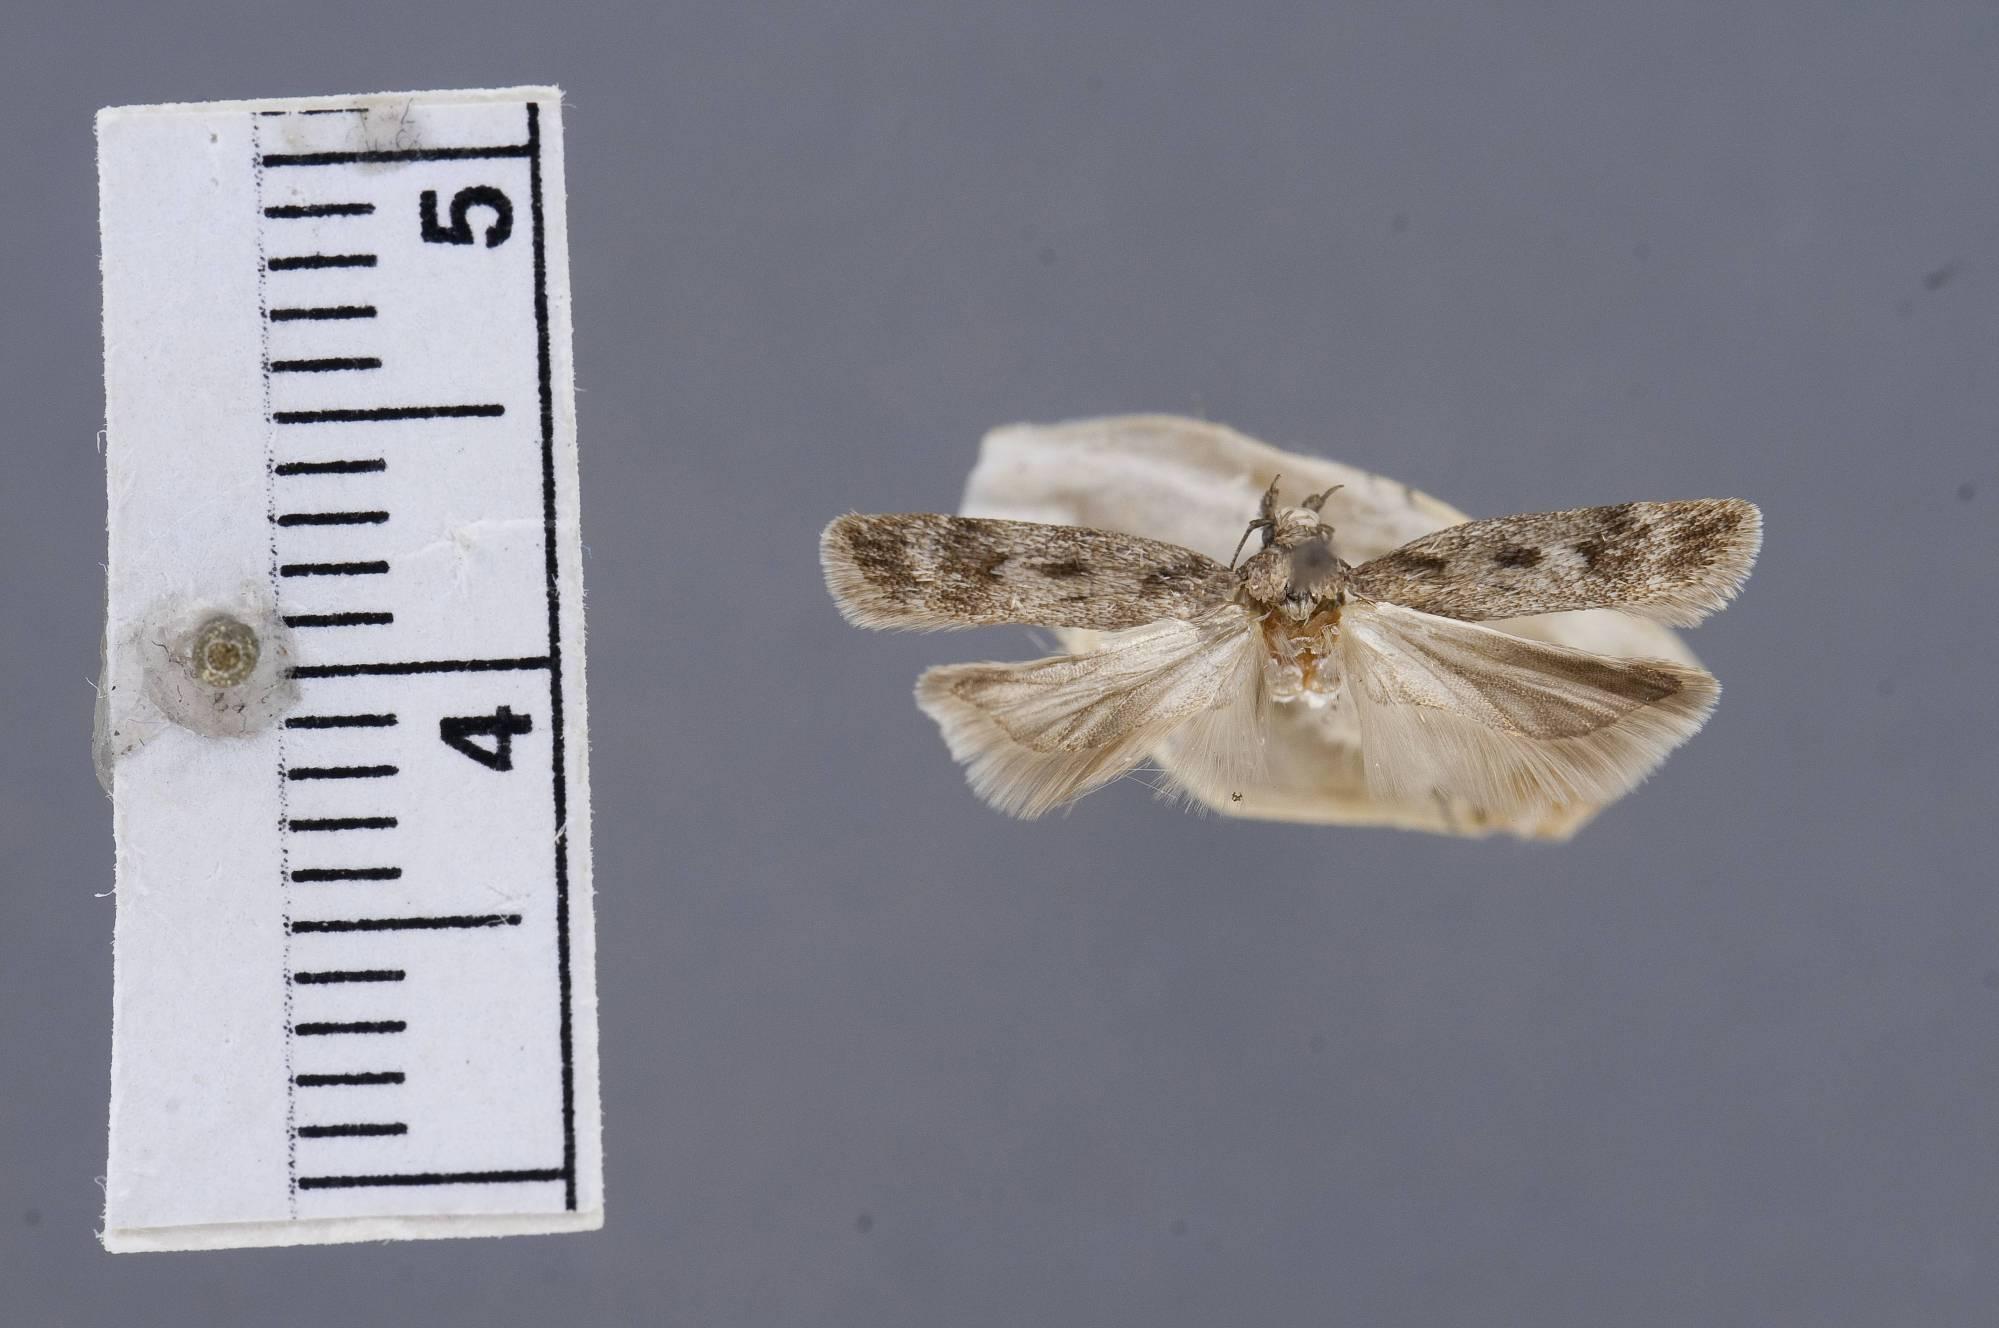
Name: Gelechia dyariella
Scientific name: Gelechia dyariella Busck, 1903
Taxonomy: Animalia, Arthropoda, Insecta, Lepidoptera, Glossata, Gelechiidae, Gelechiinae
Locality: [Not Stated], Colorado, United States
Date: [Not Stated]